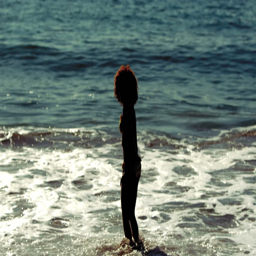
silhouette of woman having fun in the sea in slow motion